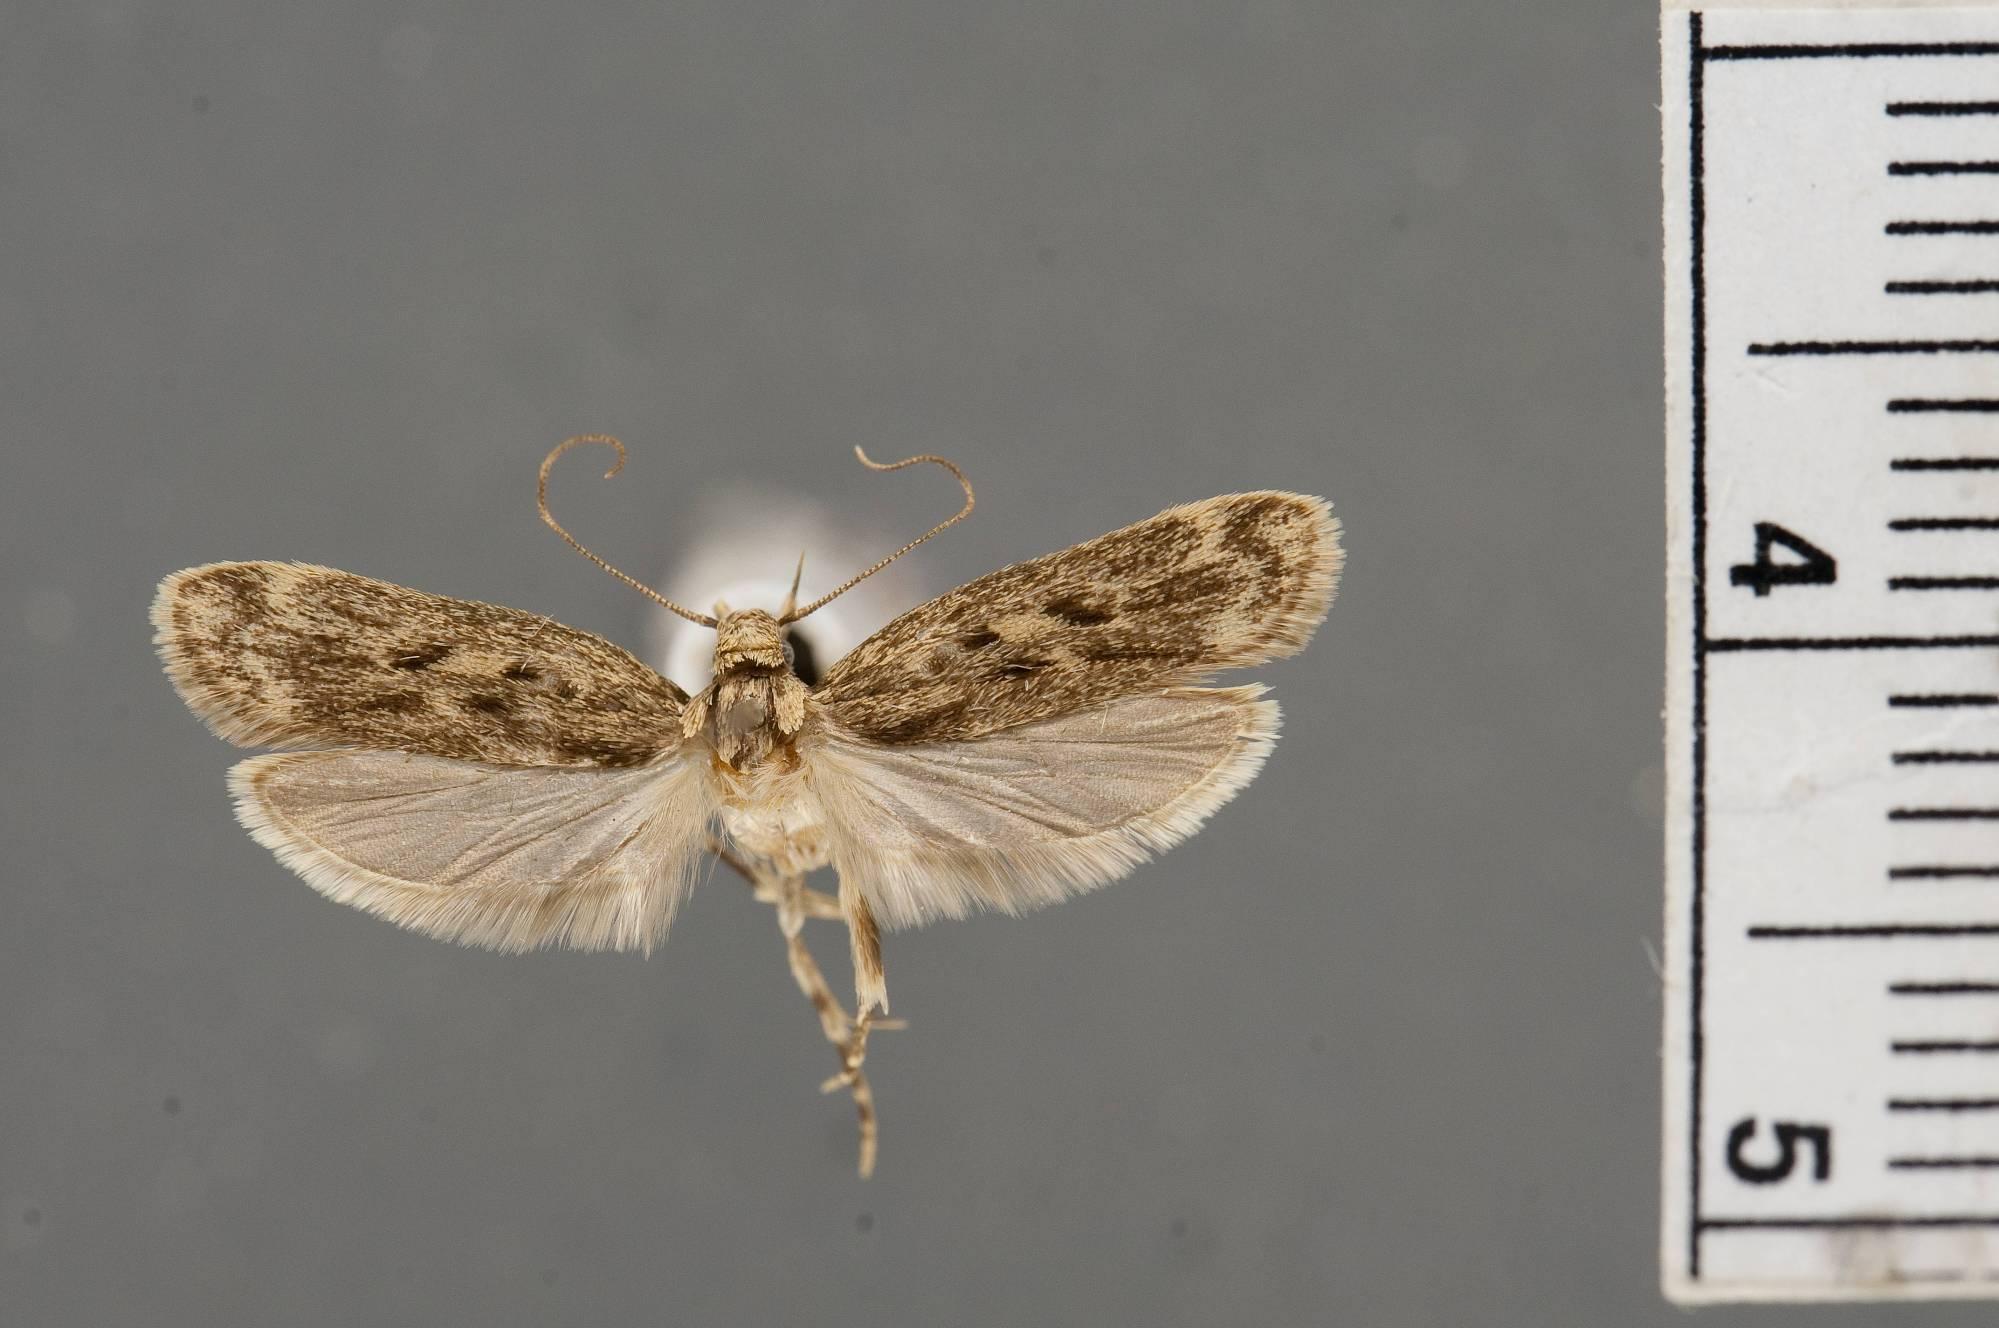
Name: Martyringa ravicapitis
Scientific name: Martyringa ravicapitis Hodges, 1960
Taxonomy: Animalia, Arthropoda, Insecta, Lepidoptera, Glossata, Oecophoridae, Oecophorinae
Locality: Alexandria, Rapides, Louisiana, United States
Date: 24 Feb 1959